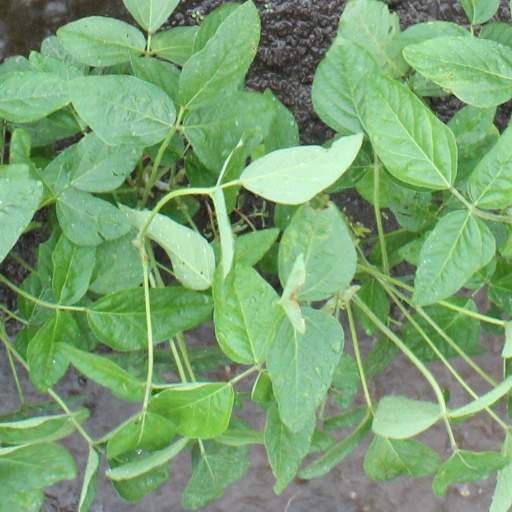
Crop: soybean